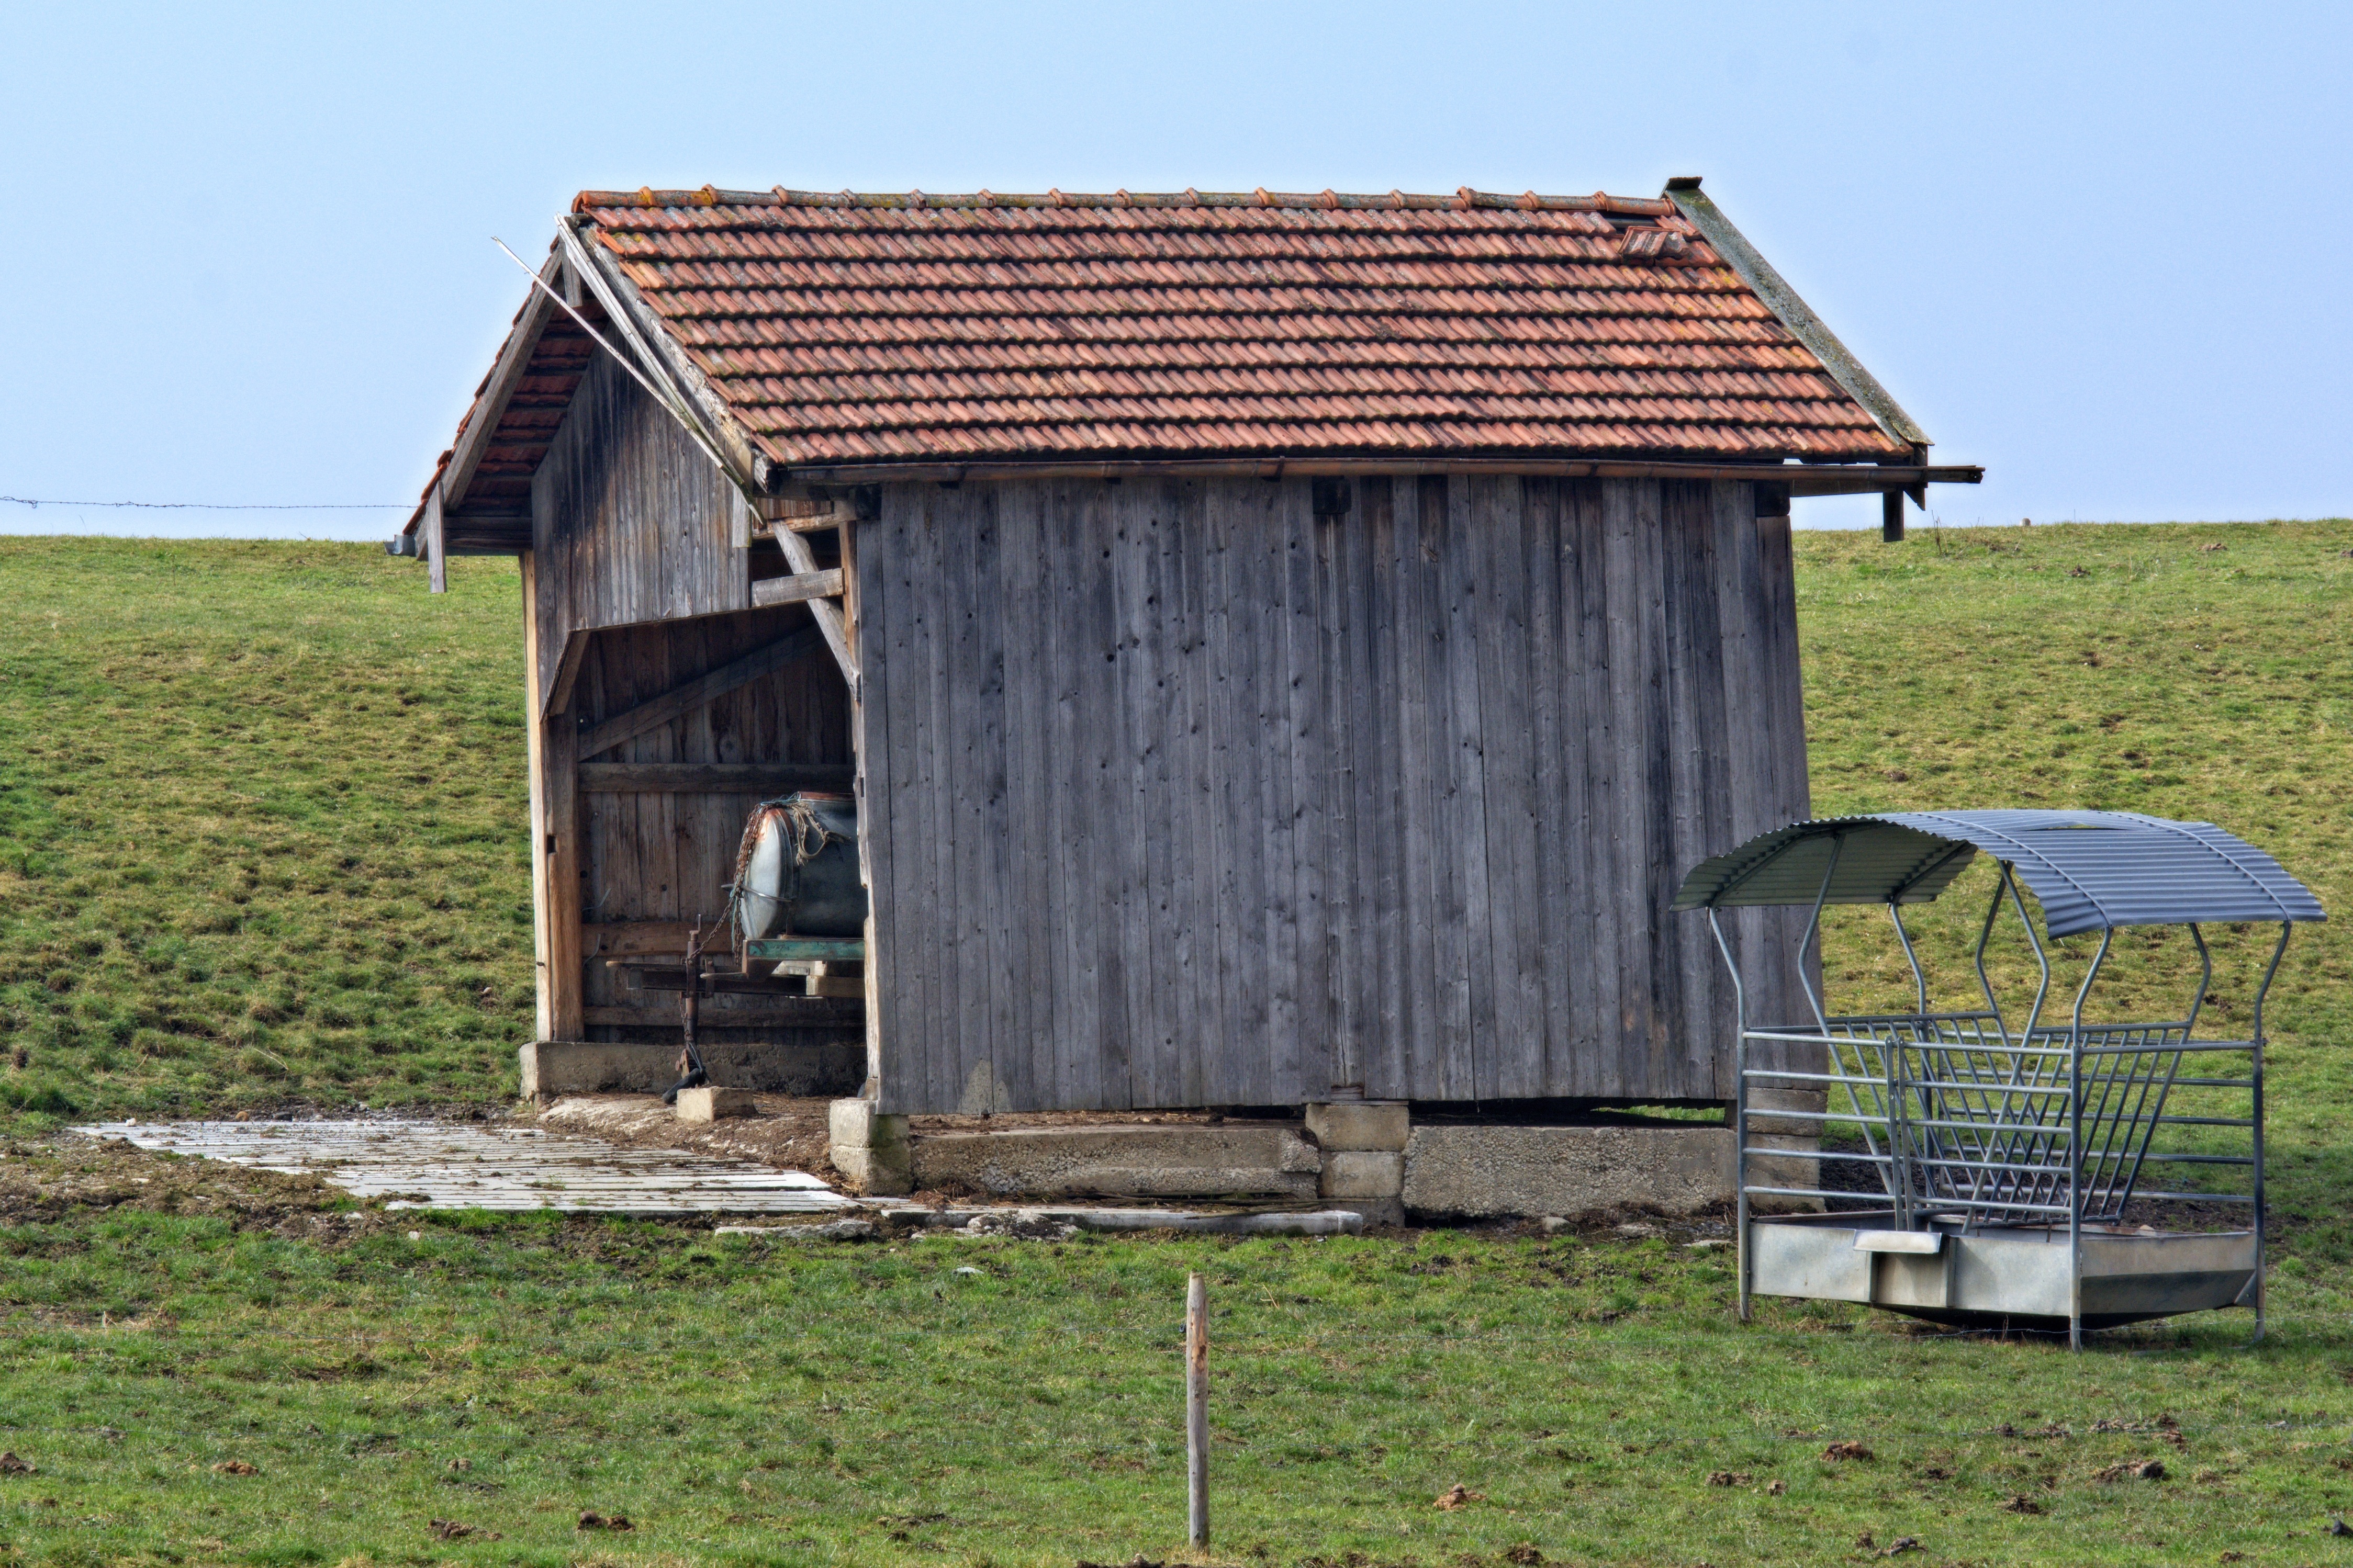
nature, architecture, field, farm, meadow, roof, building, old, barn, shed, hut, shack, cottage, scale, agriculture, log cabin, historically, rural area, wooden wall, field barn, scheuer, outdoor structure, home wood construction way